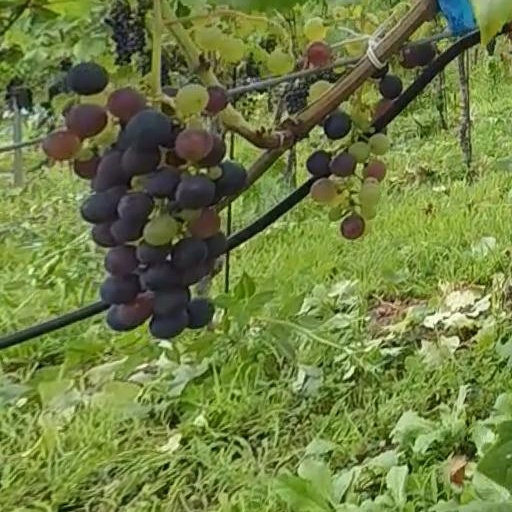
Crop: grape